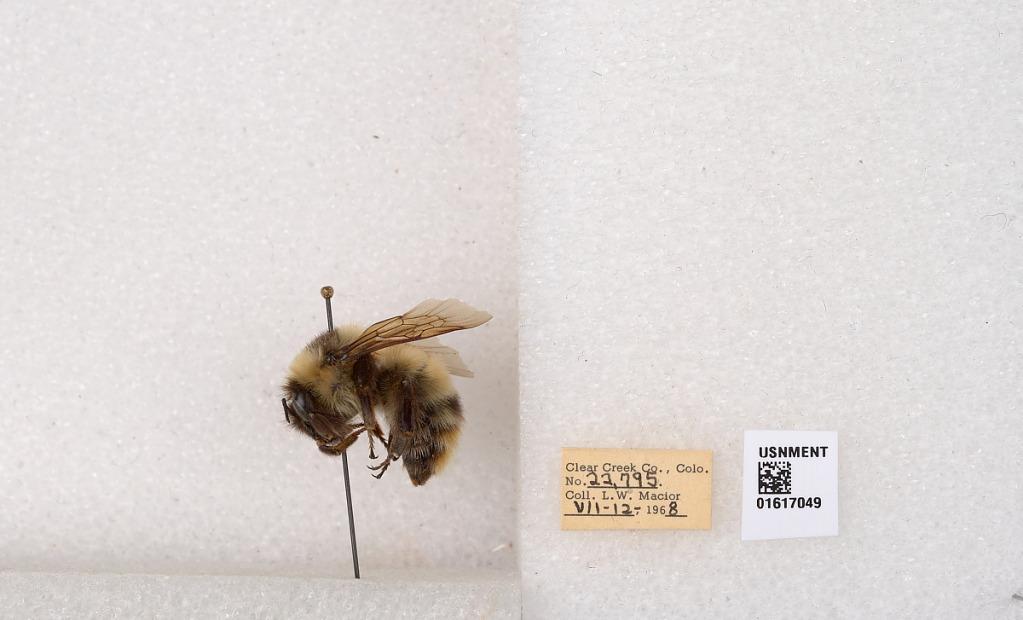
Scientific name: Bombus kirbyellus
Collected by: L. Macior
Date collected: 1968-7-12
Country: United States
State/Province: Colorado
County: Clear Creek
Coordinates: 39.6891, -105.644